Des Moines Township, Lee County, Iowa

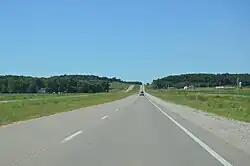
Avenue of the Saints just south of Vincennes

Des Moines Township was originally called Ambrosia Township. Ambrosia Township was organized in 1841, and the name was changed to Des Moines in 1842.